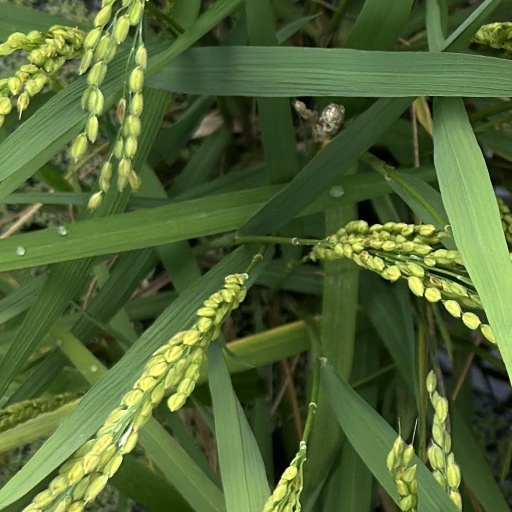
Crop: rice